Prambanan Temple Compounds

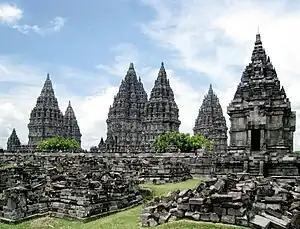
Prambanan, 2010

Prambanan Temple Compounds is the World Heritage designation of a group of Hindu temple compounds that lie on the border between Yogyakarta and Central Java, Indonesia. It comprises Prambanan, Lumbung, Bubrah and Sewu temple compounds, all are located within Prambanan Archaeological Park.